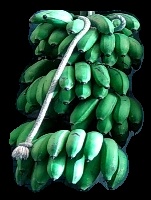
Variety: rasbale
Grade: grade2